Winton W. Marshall

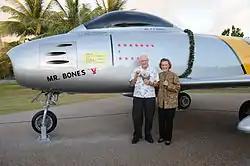
Marshall and his wife stand next to a static F-86 display dedicated in his honor, at Hickam AFB, Hawaii (2011)

Marshall was assigned as commander of the 15th Fighter-Interceptor Squadron at Davis-Monthan Air Force Base in Arizona, in July 1953. There, Marshall was credited with saving a Strategic Air Command B-47 bomber which was on fire at the end of a runway. Seeing no crash or fire-fighting equipment coming, and noting that the crew had escaped, he taxied his F-86 to the burning aircraft and blew out the fire with his jet exhaust. For this action, Marshall was named to the Strategic Air Command's Heads-Up Club. He flew in the 1953 Bendix transcontinental air race, and captained the Central Air Defense Force Team in the 1953 and 1954 Air Defense Command Weapons Meet.